Société Astra

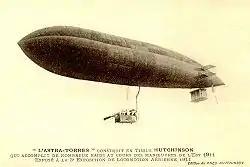
Airship Astra-Torres built in 1911

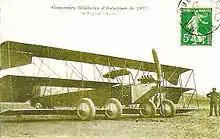
Astra triplane, 1911

Société Astra des Constructions Aéronautiques was a major French manufacturer of balloons, airships, and aeroplanes in the early 20th century. It was founded in 1908 when Henri Deutsch de la Meurthe purchased Édouard Surcouf's workshops at Billancourt. Its most significant product was the Astra-Torres airship designed by Spanish engineer Leonardo Torres Quevedo, but beginning in 1909, the firm also produced Wright brothers heavier-than-air designs under licence. In 1912, these were supplanted by Astra's own designs, the Astra C and CM.